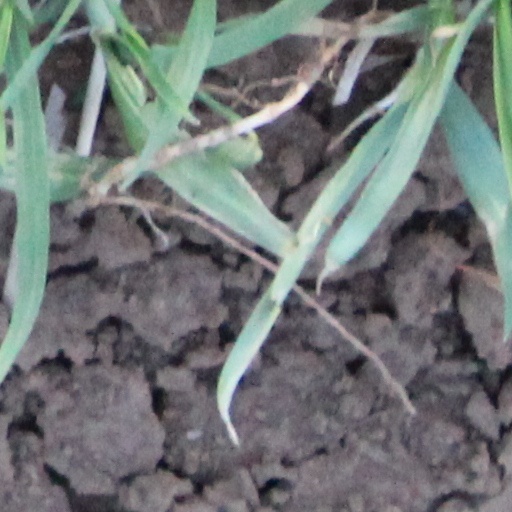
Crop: wheat